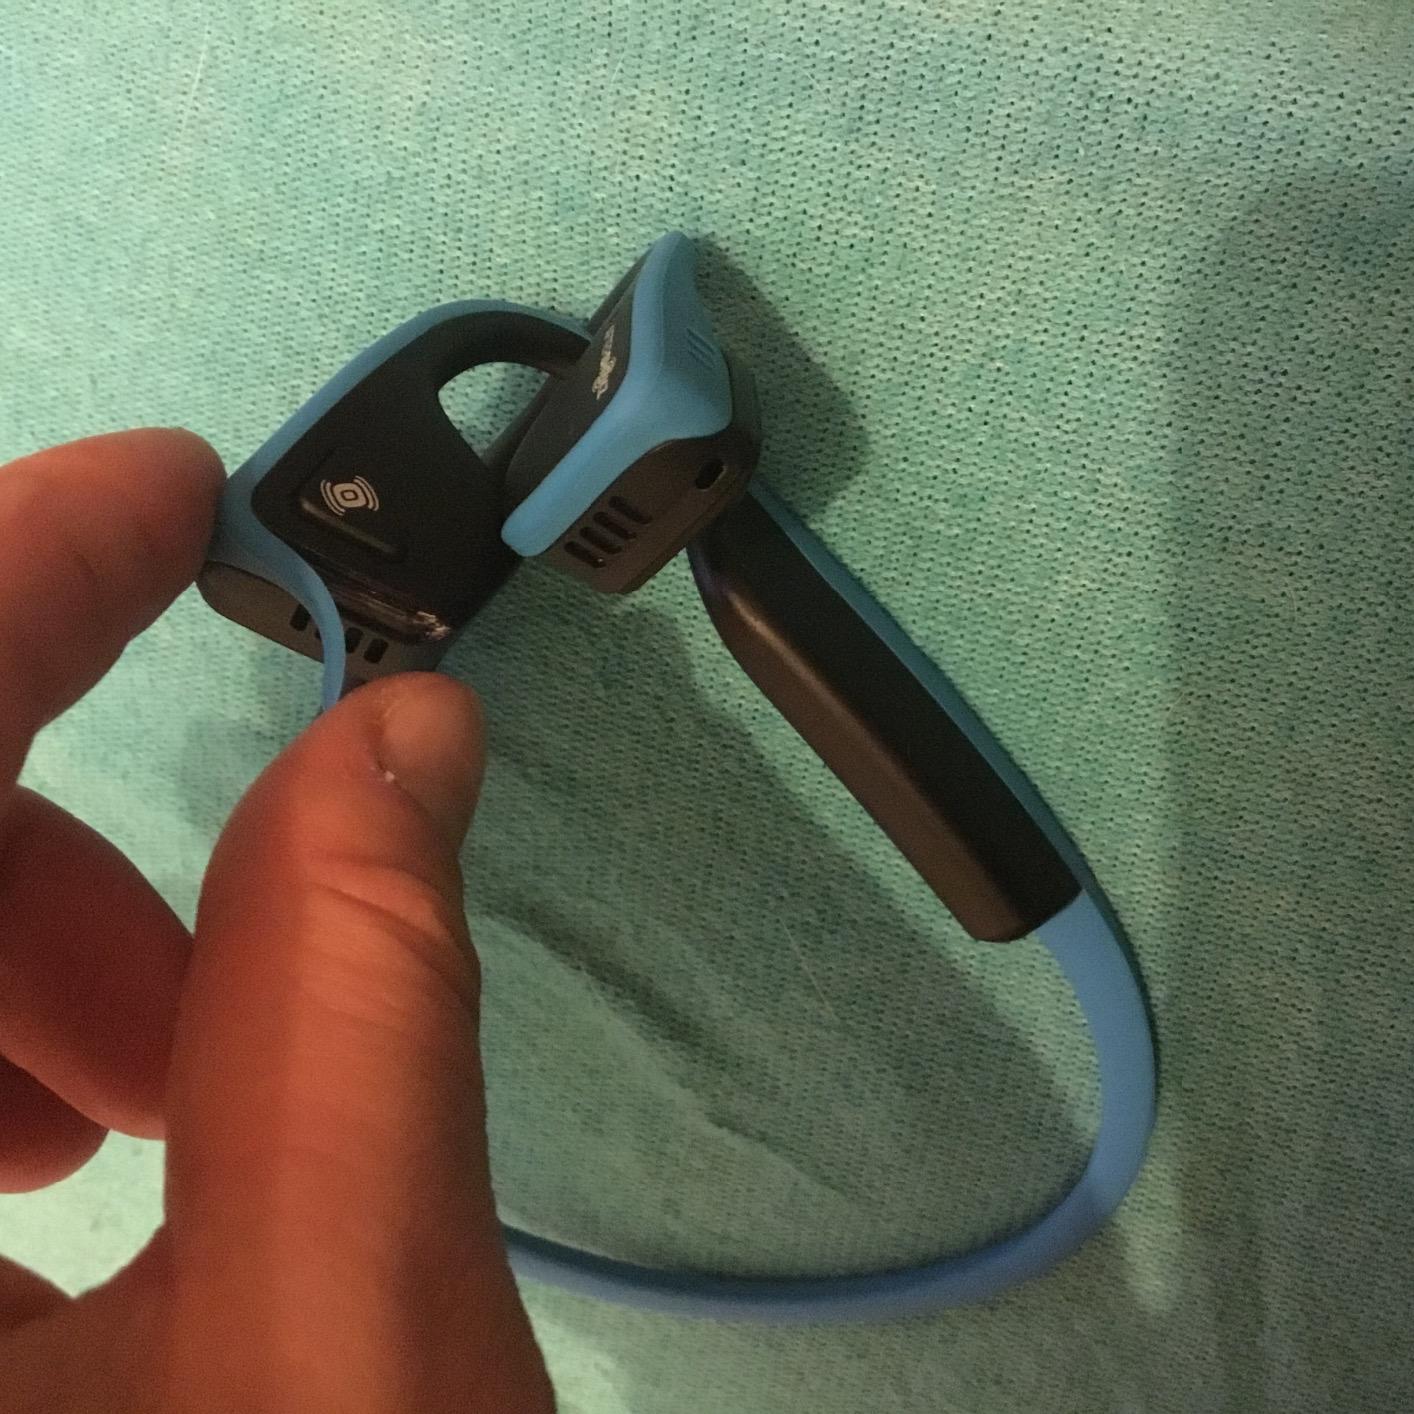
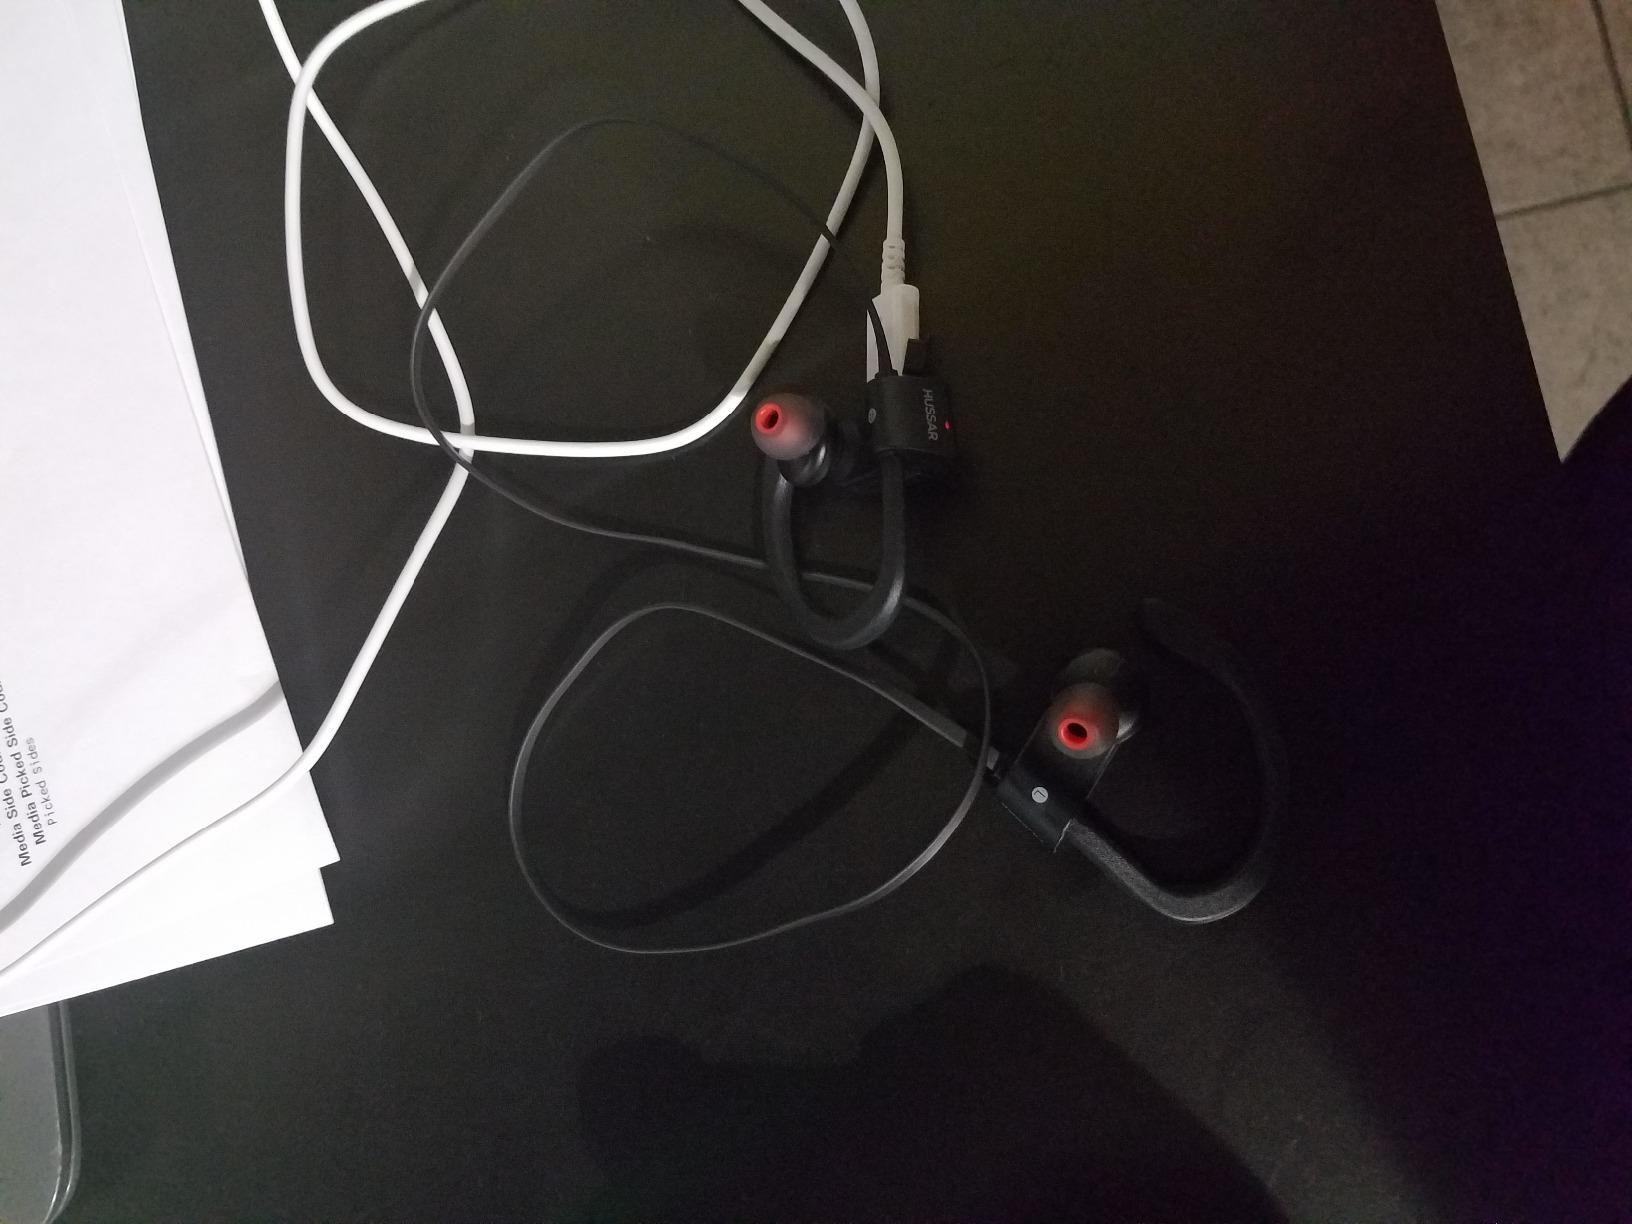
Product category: headphones
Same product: no